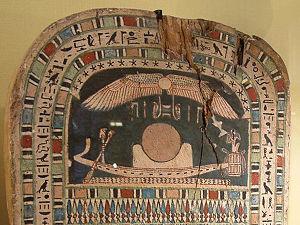
La barque solaire est un objet symbolique de la mythologie égyptienne lié au cycle journalier du soleil et au démiurge qui lui est associé, Rê.